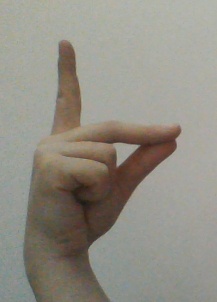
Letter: ta